Cathedral of Saint Theresa of Lisieux

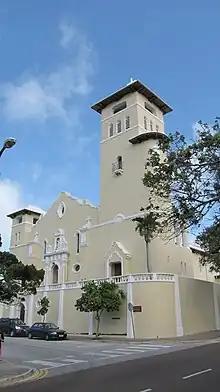
The Cathedral of Saint Theresa of Lisieux

The Cathedral of Saint Theresa of Lisieux, or the Cathedral of Saint Theresa of the Little Flower, normally referred to as St. Theresa's Cathedral, is a Roman Catholic cathedral in Hamilton, in the British Overseas Territory of Bermuda. It is one of two cathedrals in Hamilton, the other being that of the state church, the Anglican church of Bermuda (before 1978, a bishopric of the Church of England), the Cathedral of the Most Holy Trinity. St. Theresa's is the seat of the Catholic Bishop of Bermuda.